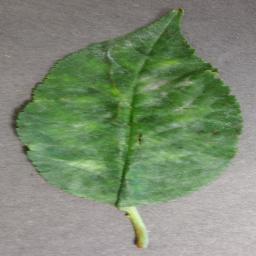
Label: Cherry___Powdery_mildew